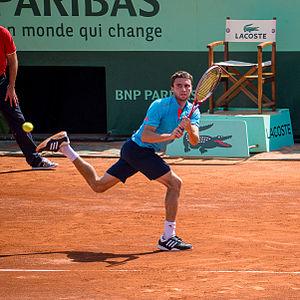
Gilles Simon, né le 27 décembre 1984 à Nice, est un joueur français de tennis professionnel depuis 2002.